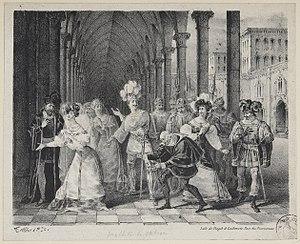
Matilde di Shabran, o sia Bellezza, e Cuor di ferro est un opéra de Gioachino Rossini. Il s'agit d'un melodramma giocoso en deux actes, appartenant au genre semiseria.